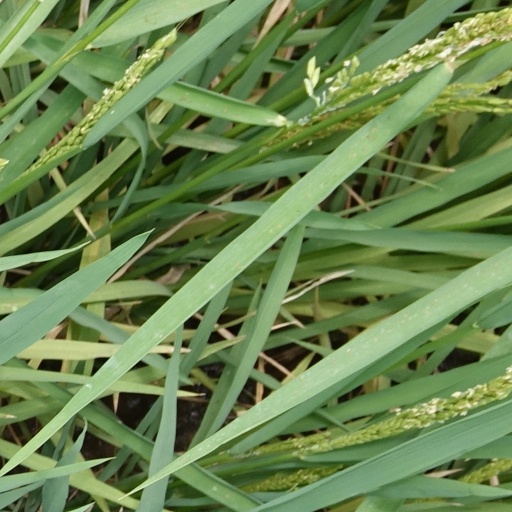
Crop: rice